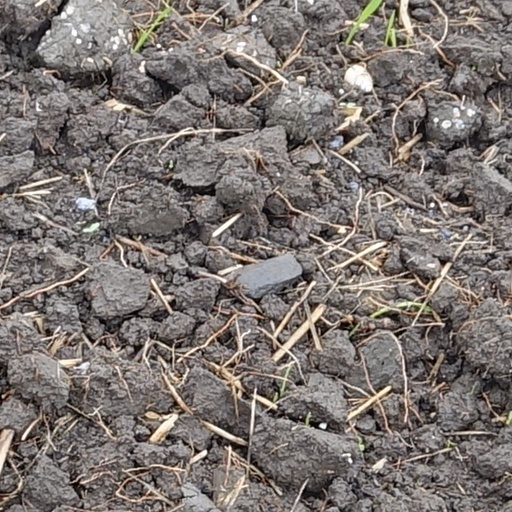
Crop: wheat